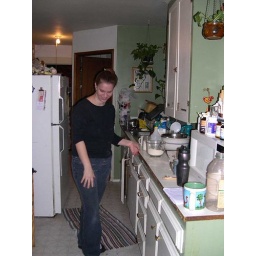
The kitchen (and me) in December 2004. We would have been living in the house about 3 years by then.